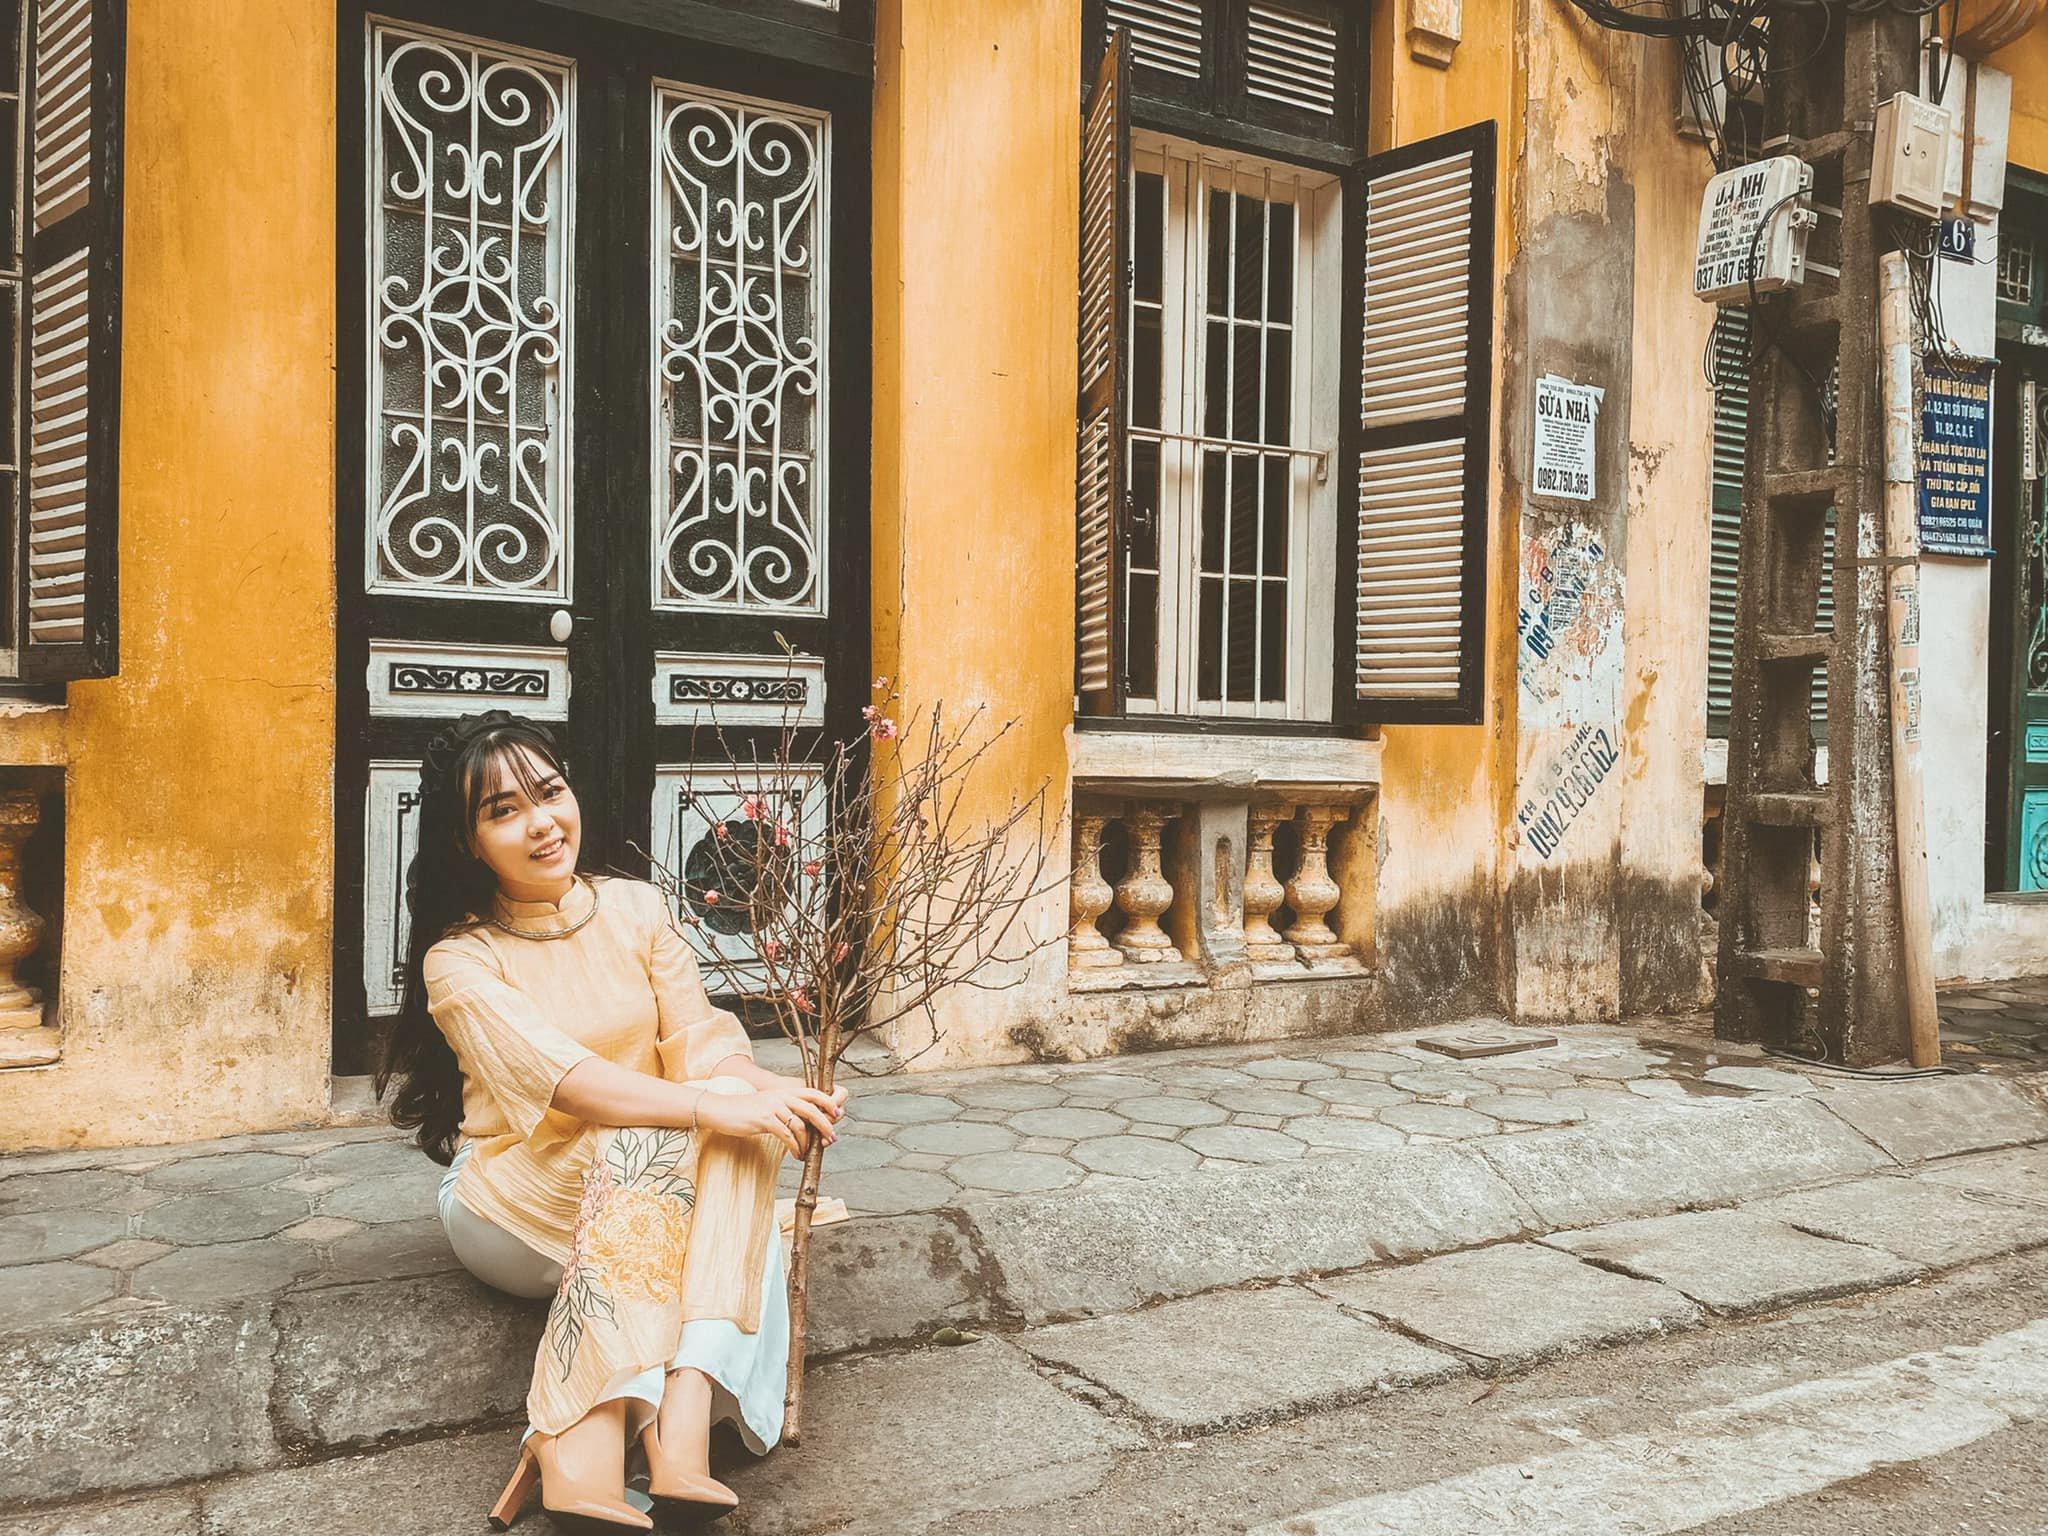
có một cô gái mặc áo dài đang cầm trên tay một cành đao